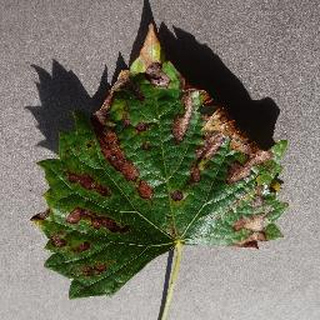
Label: grape_esca_black_measles